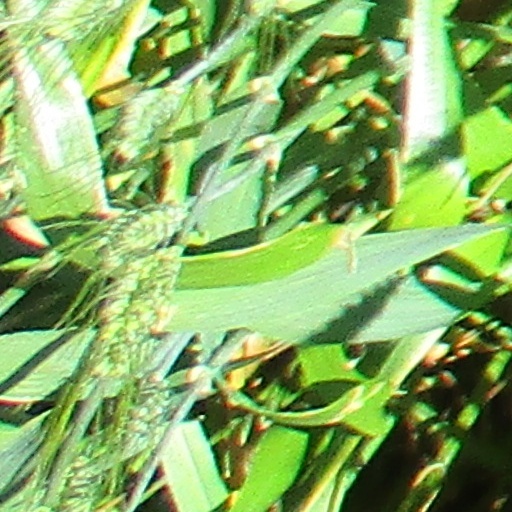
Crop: wheat